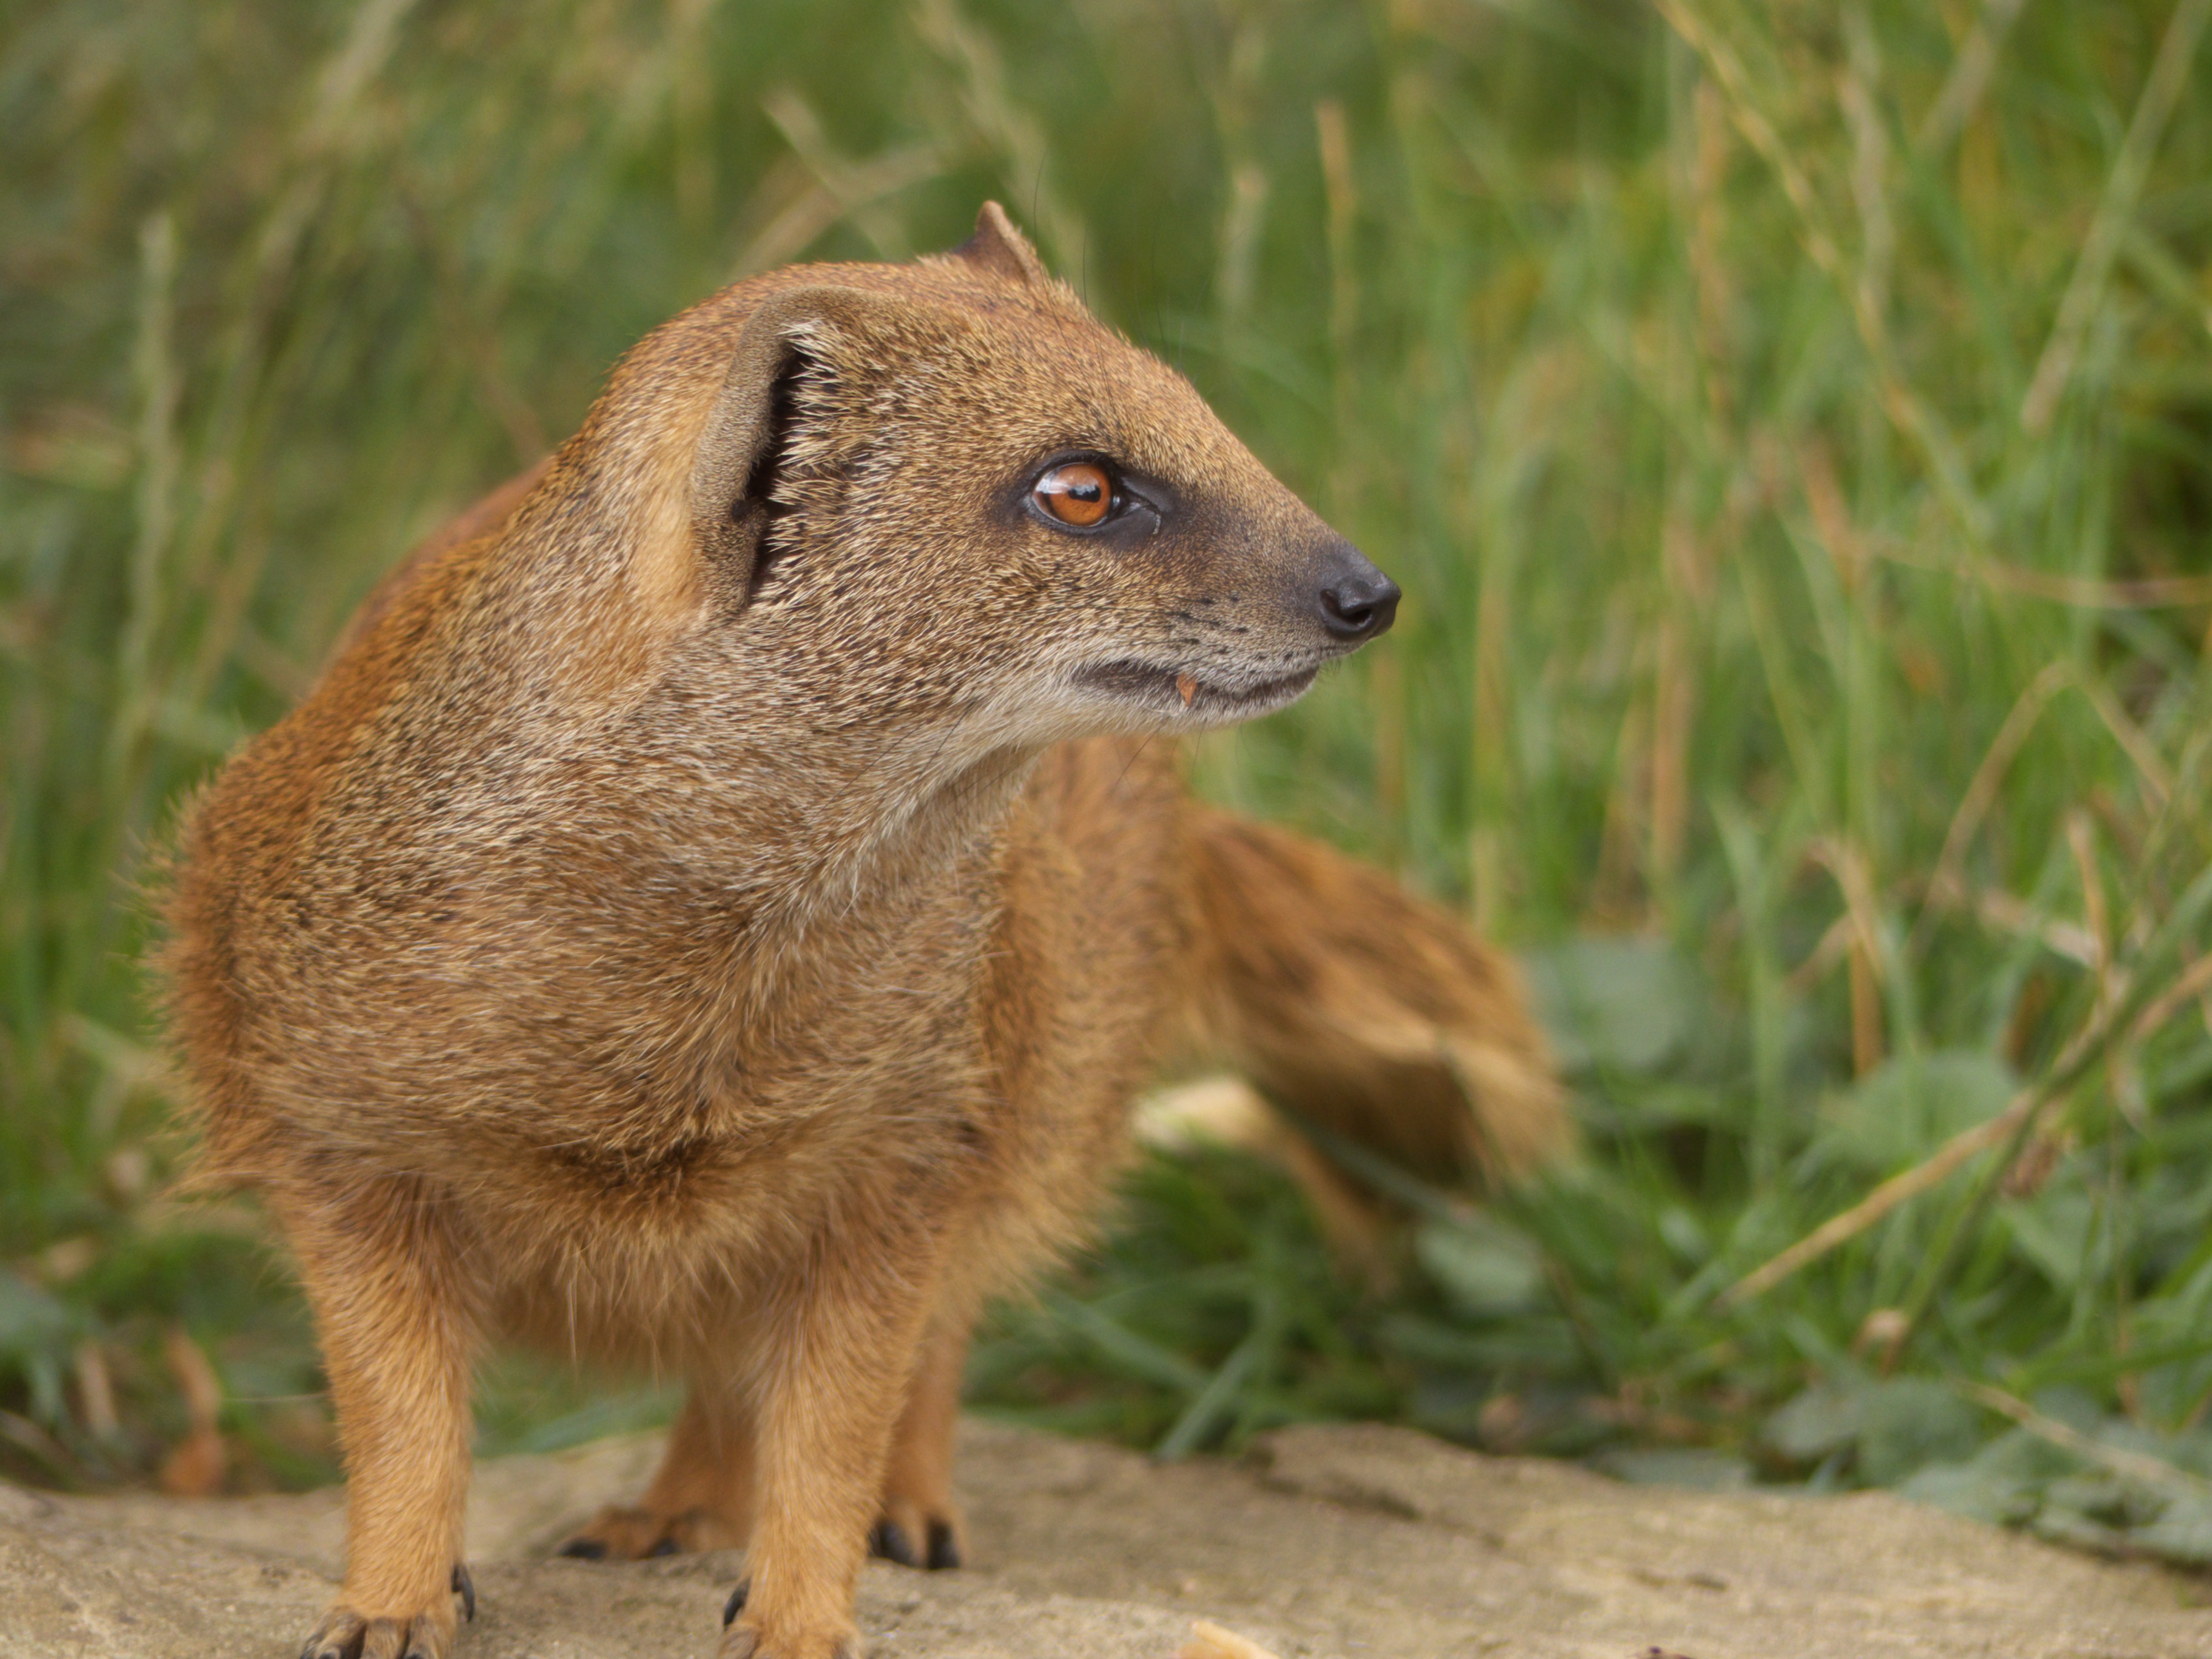
animal, cute, wildlife, brown, mammal, fauna, vertebrate, meerkat, mongoose, prairie dog, golden mongoose